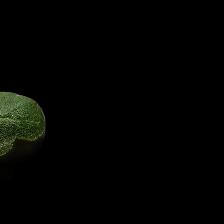
Plant: Tulsi